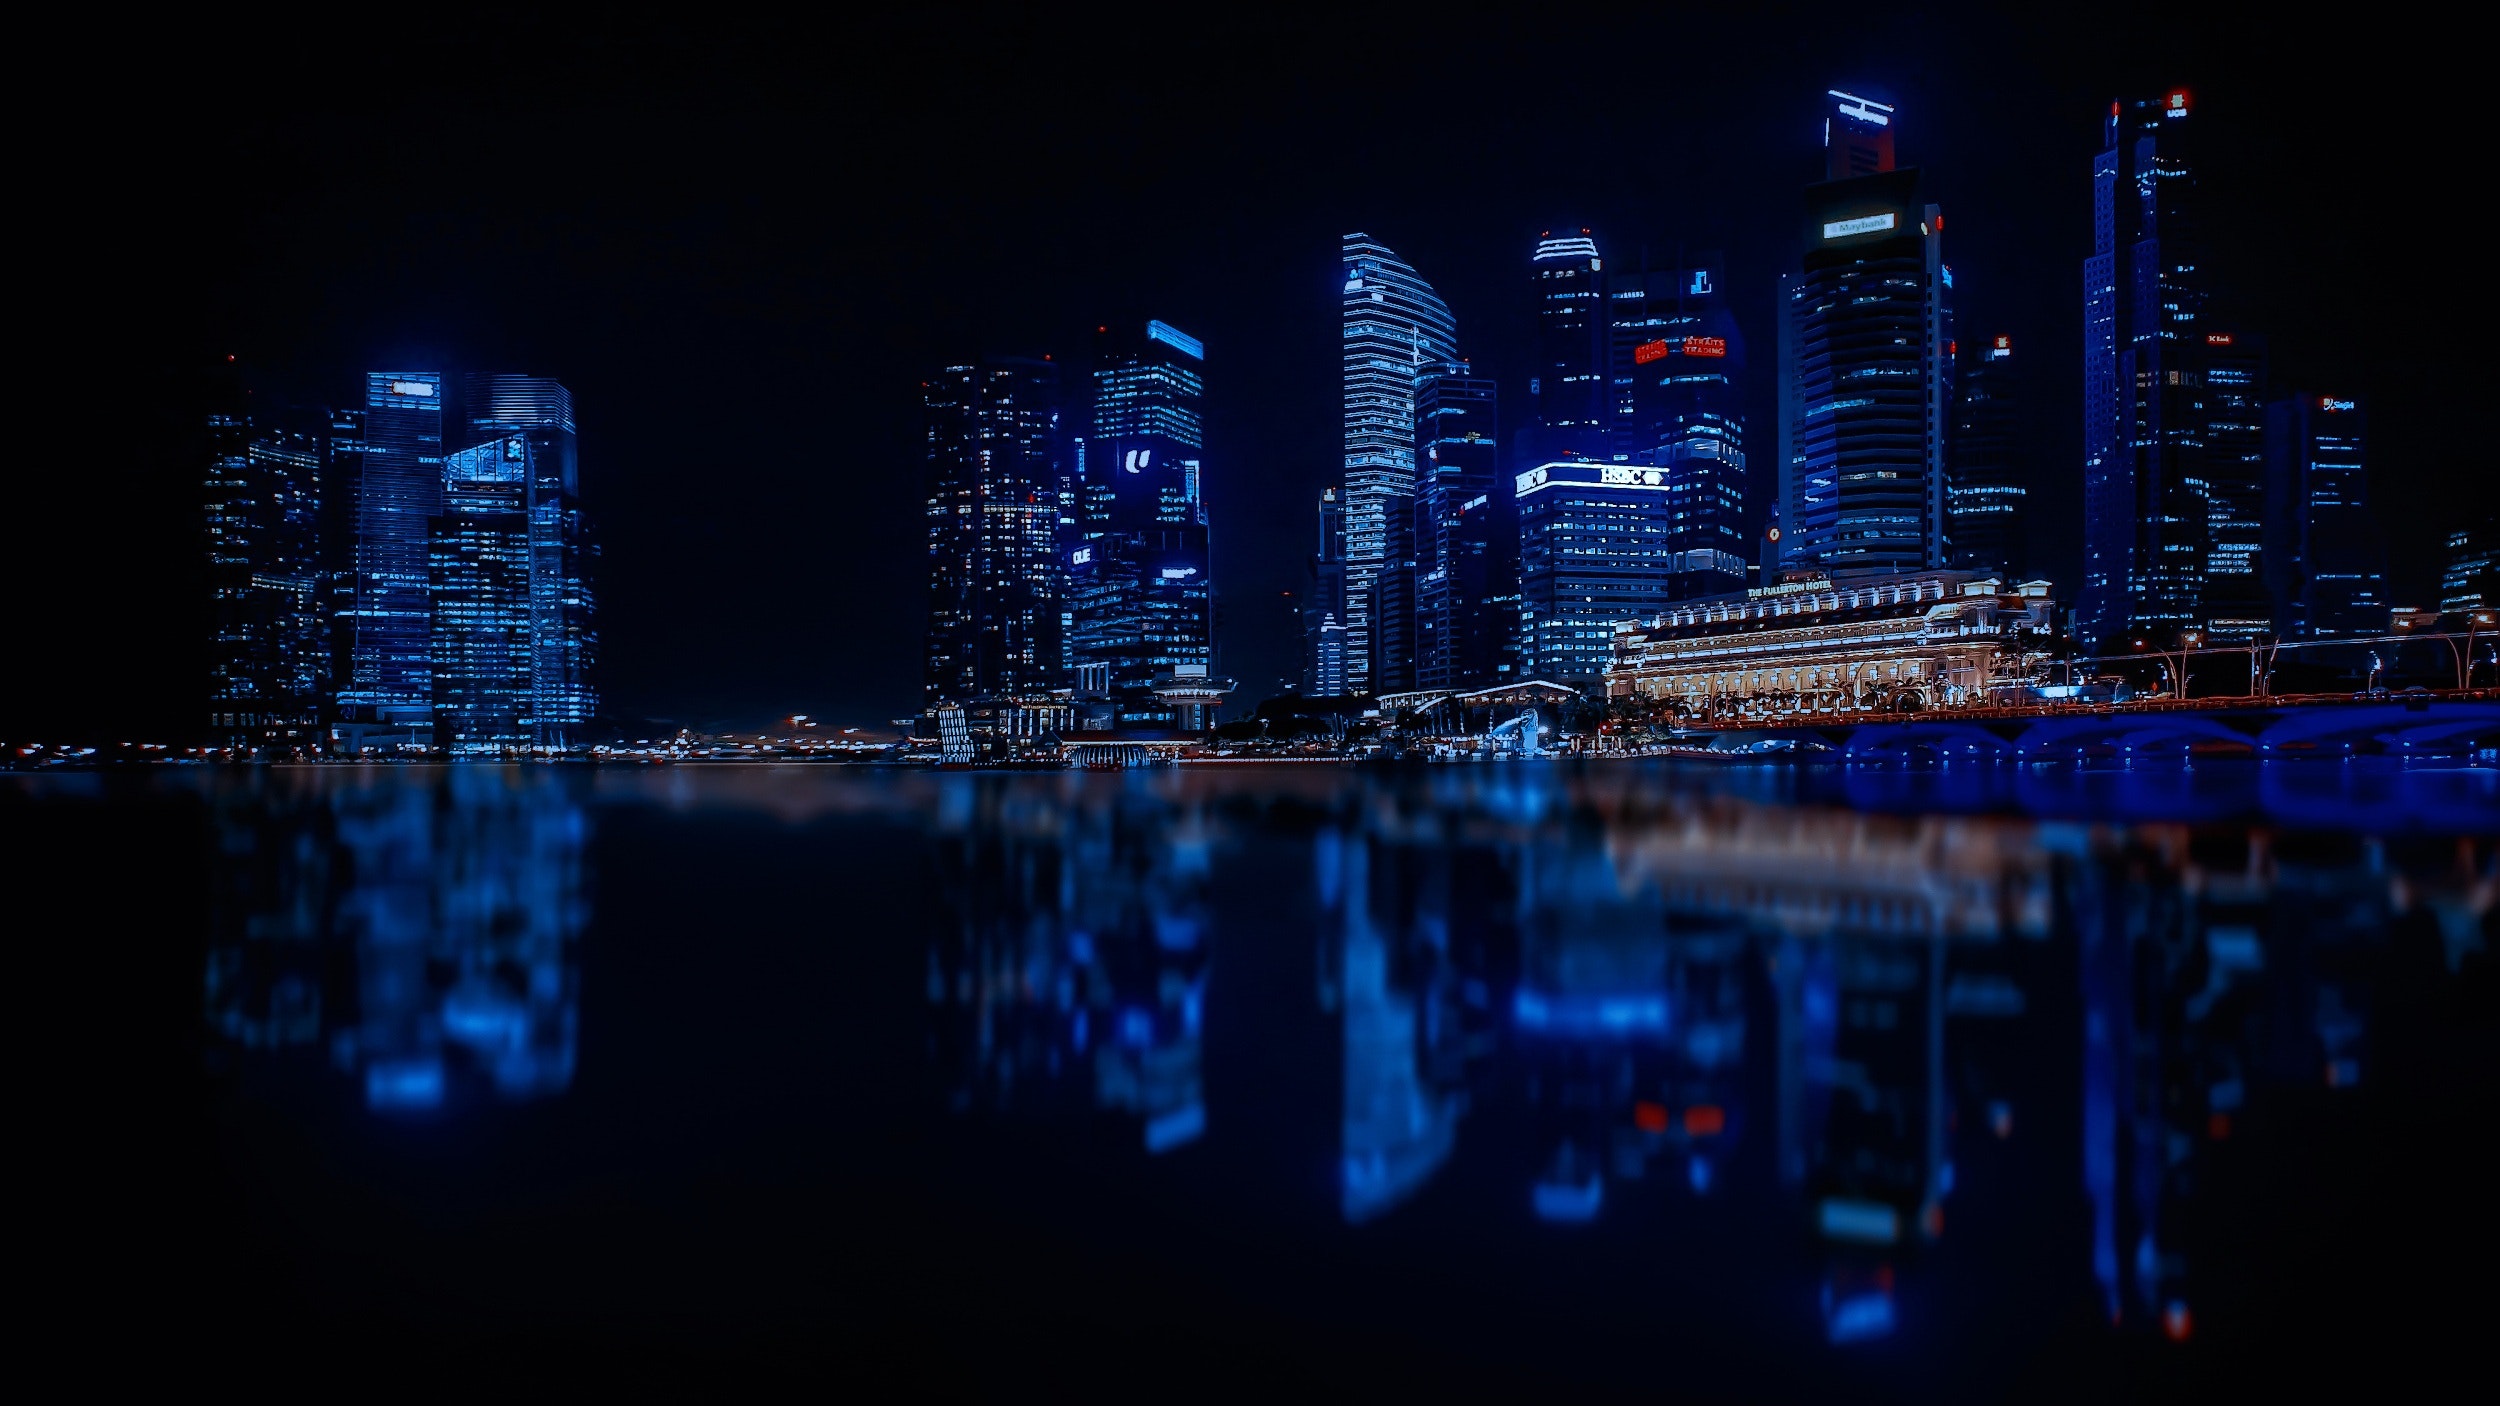
city, water, building, skyscraper, sky, blue, world, tower, electricity, tower block, body of water, condominium, cityscape, dusk, lake, horizon, landmark, metropolis, midnight, metropolitan area, commercial building, urban area, space, mixed use, darkness, electric blue, urban design, evening, reflection, downtown, landscape, symmetry, winter, night, skyline, art, headquarters, tourist attraction, corporate headquarters, apartment, river